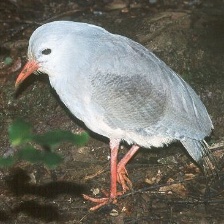
Species: KAGU
Scientific name: RHYNOCHETOS JUBATUS